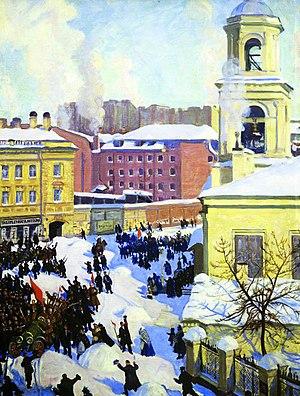
Le Bolchevik est un tableau de l'époque soviétique du peintre Boris Koustodiev, réalisé en 1920.